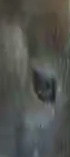
Face region: eyes (orbital_tightening_and_eye_area)
Pain indicator: moderately_present